El Viejo

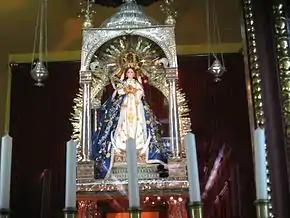
Virgen del Trono, El Viejo, Chinandega

El Viejo is also the site of a colonial-era church, the Basilica of the Immaculate Conception of Mary in El Viejo ("Basílica Inmaculada Concepción de María en El Viejo"), built in the 17th century. The image was crowned by the Pope in May 1989 via decree from December 1988. The church was elevated to the status of national religious sanctuary on 8 October 1995, and was declared a minor basilica on February 7, 1996, by Pope John Paul II, during his second visit to Nicaragua.